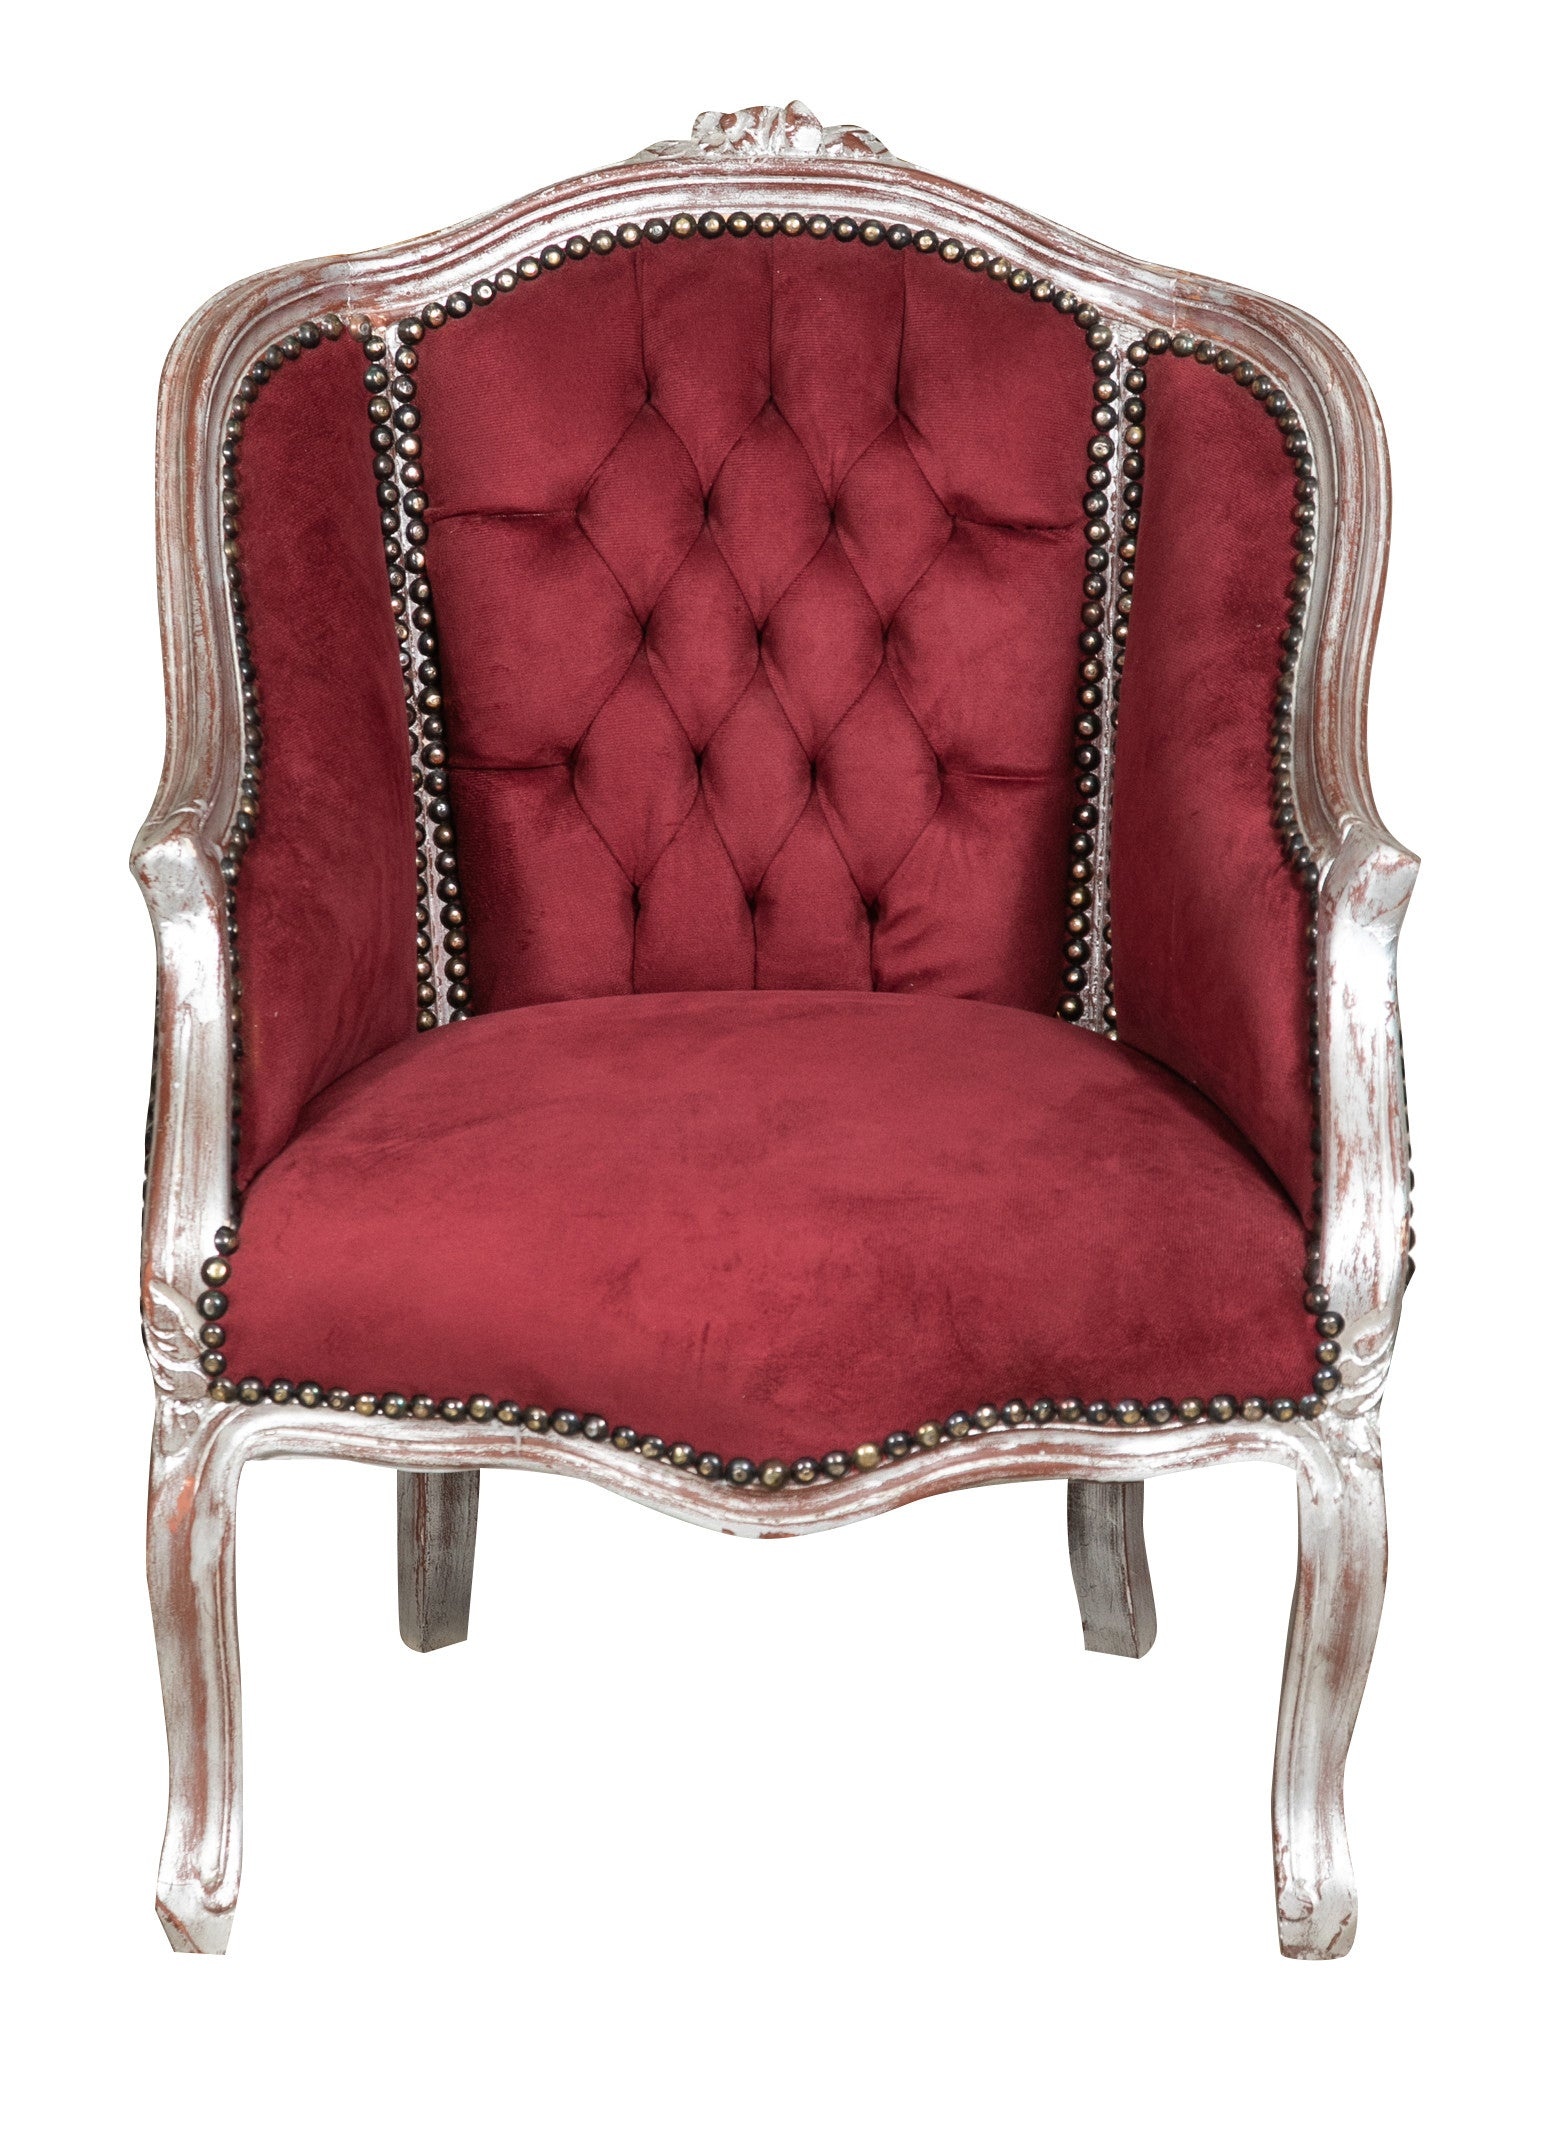
Biscottini POLTRONA STILE FRANCESE LUIGI XVI IN LEGNO MASSELLO DI FAGGIO
Poltrona stile francese Luigi XVI, in legno massello di faggio, intagliata e finita a mano con patina in foglia argento anticato e seduta bordeaux di dimensioni larghezza 57 cm, profondità 63 cm, altezza 80 cm. Seduta e schienale imbottiti artigianalmente. Tutte le misure si riferiscono all'ingombro massimo dell'articolo.
Brand: Vendiamonoi.it - Vico Pisano
Category: Furniture > Chairs > Slipper Chairs